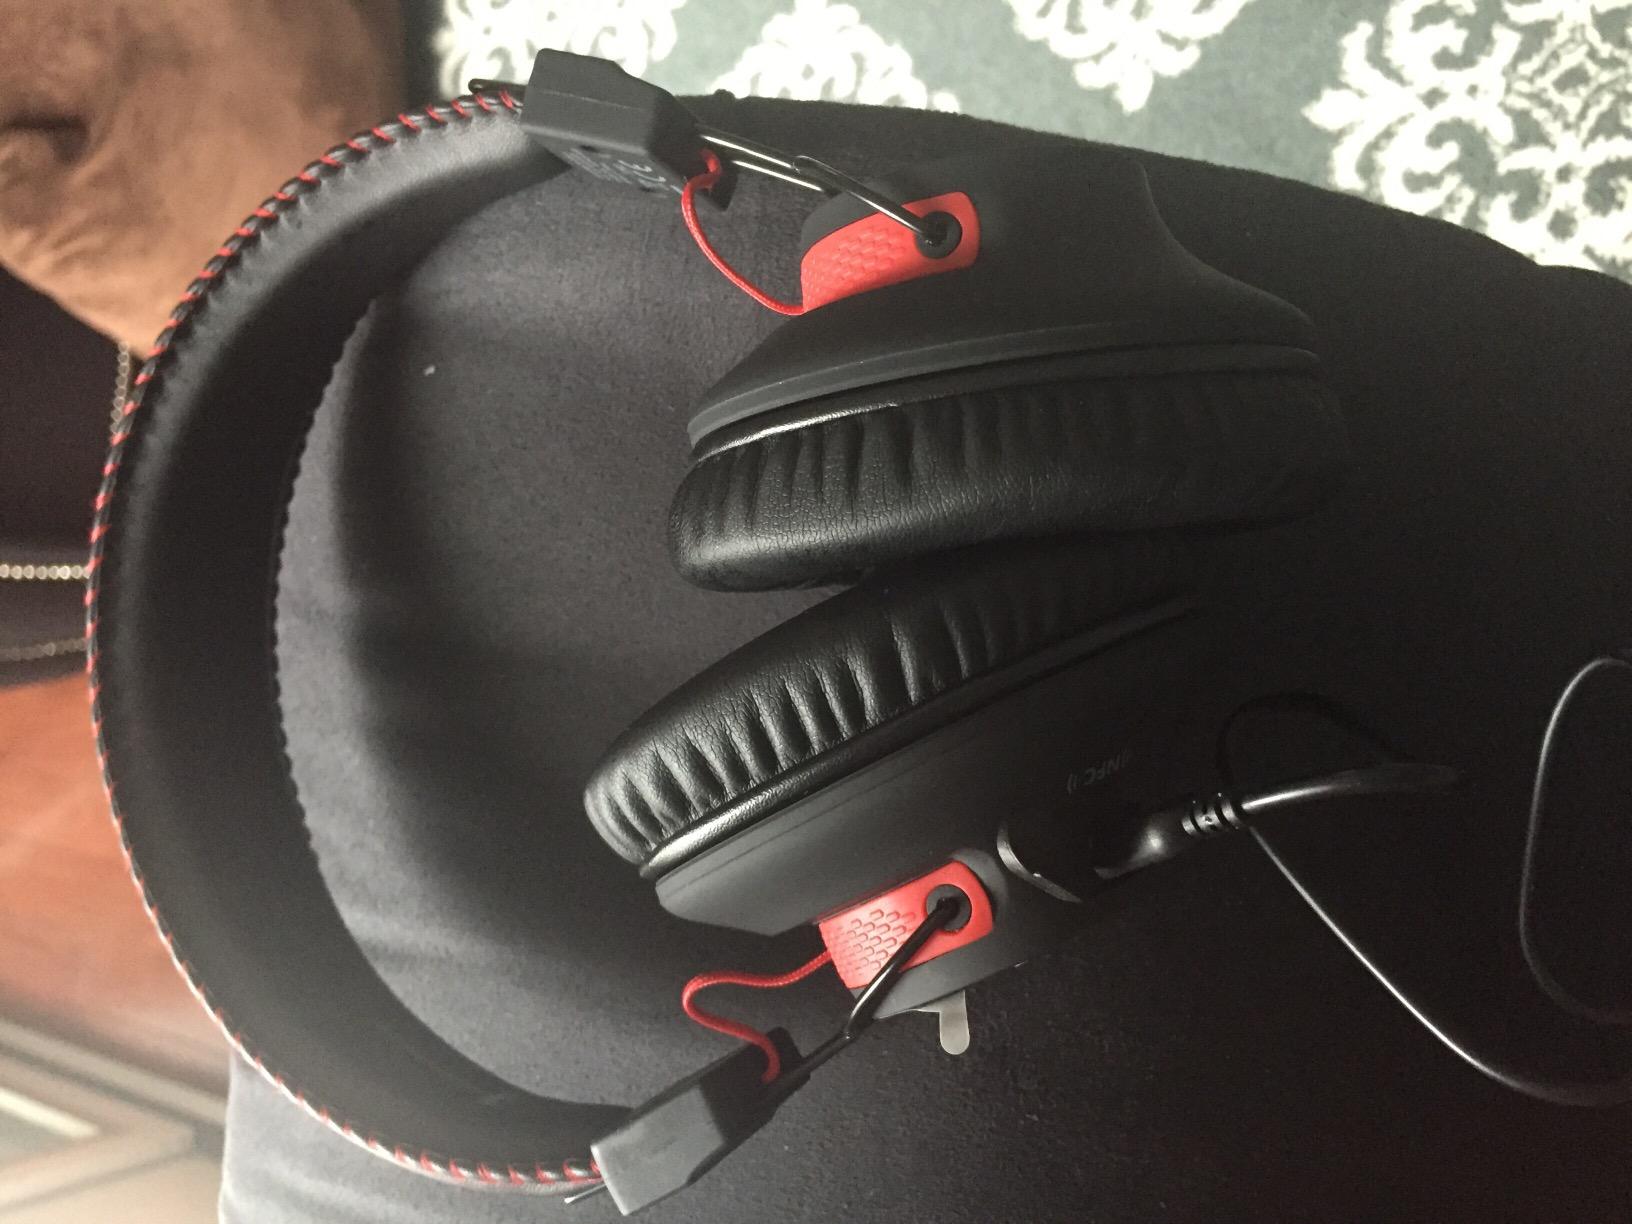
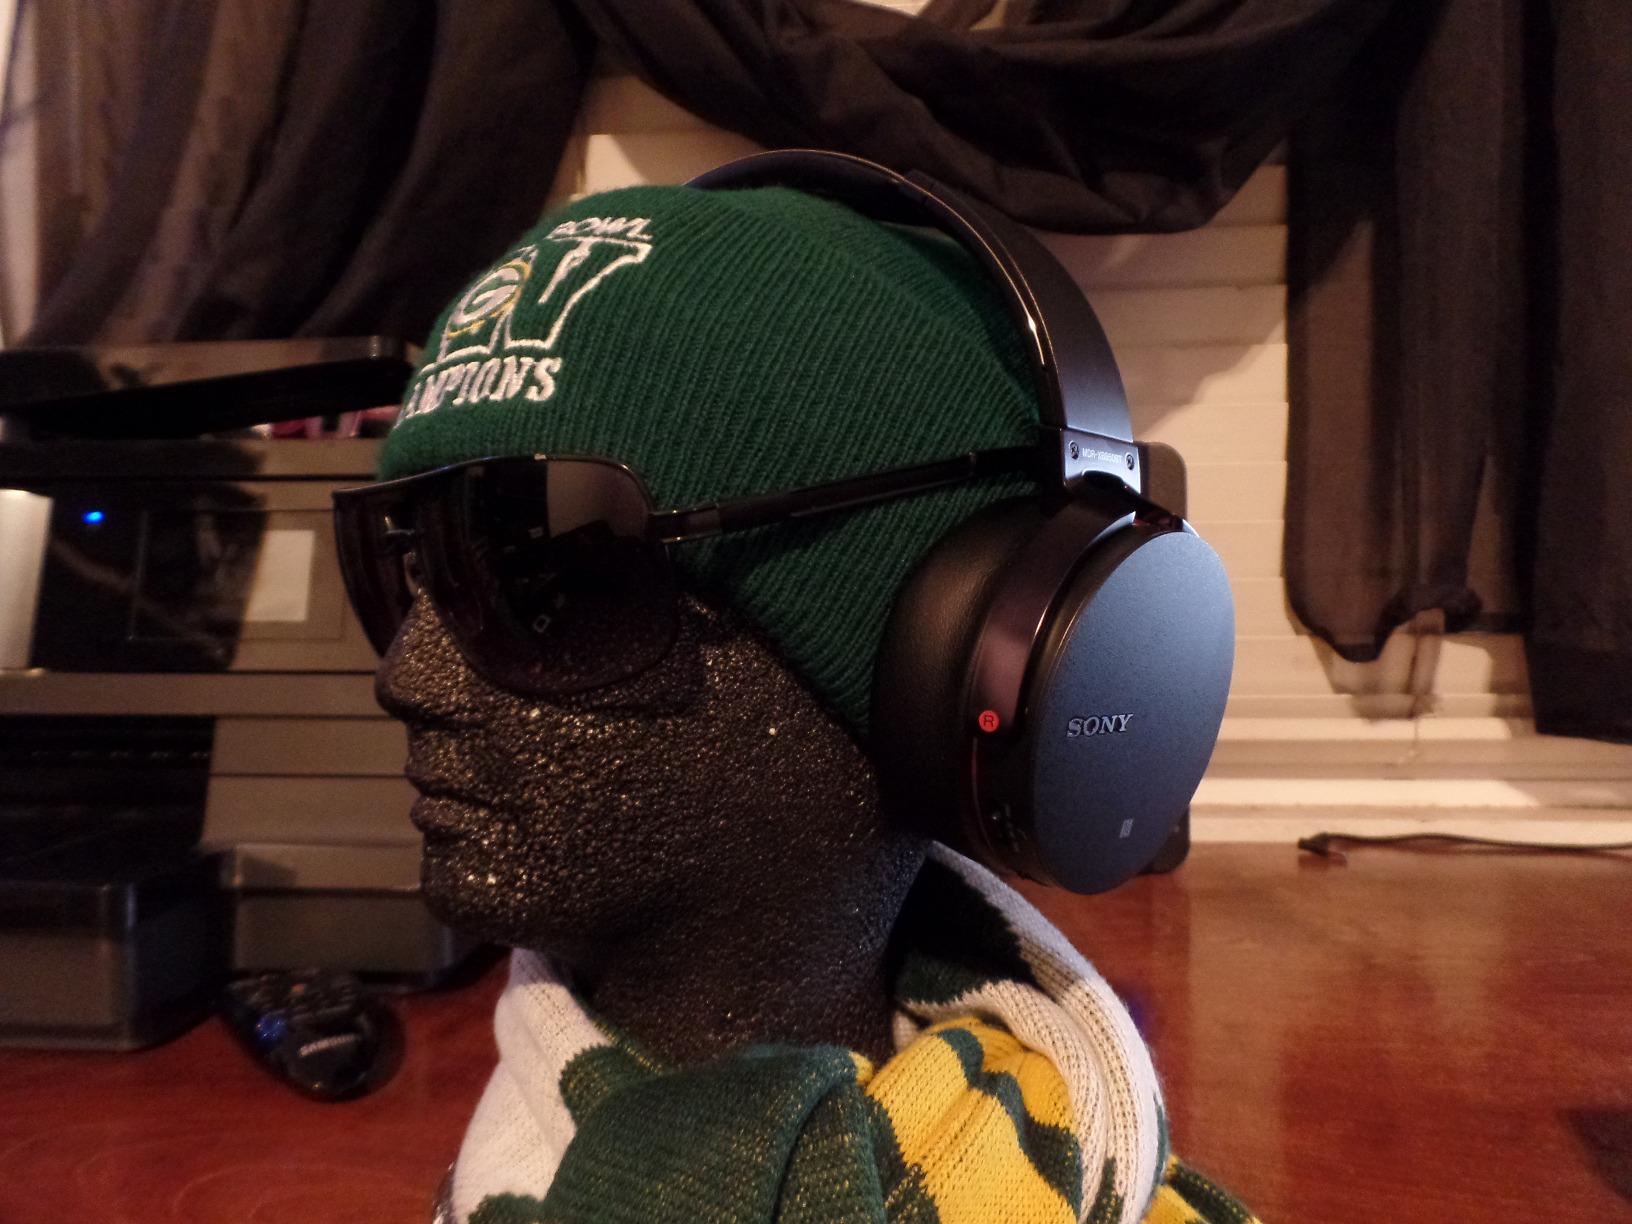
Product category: headphones
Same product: no